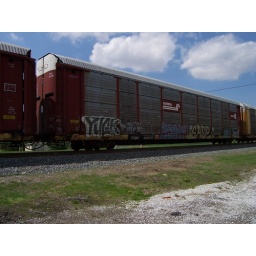
One of sixteen awesome graffiti train cars that went by my car on a road trip awhile back.